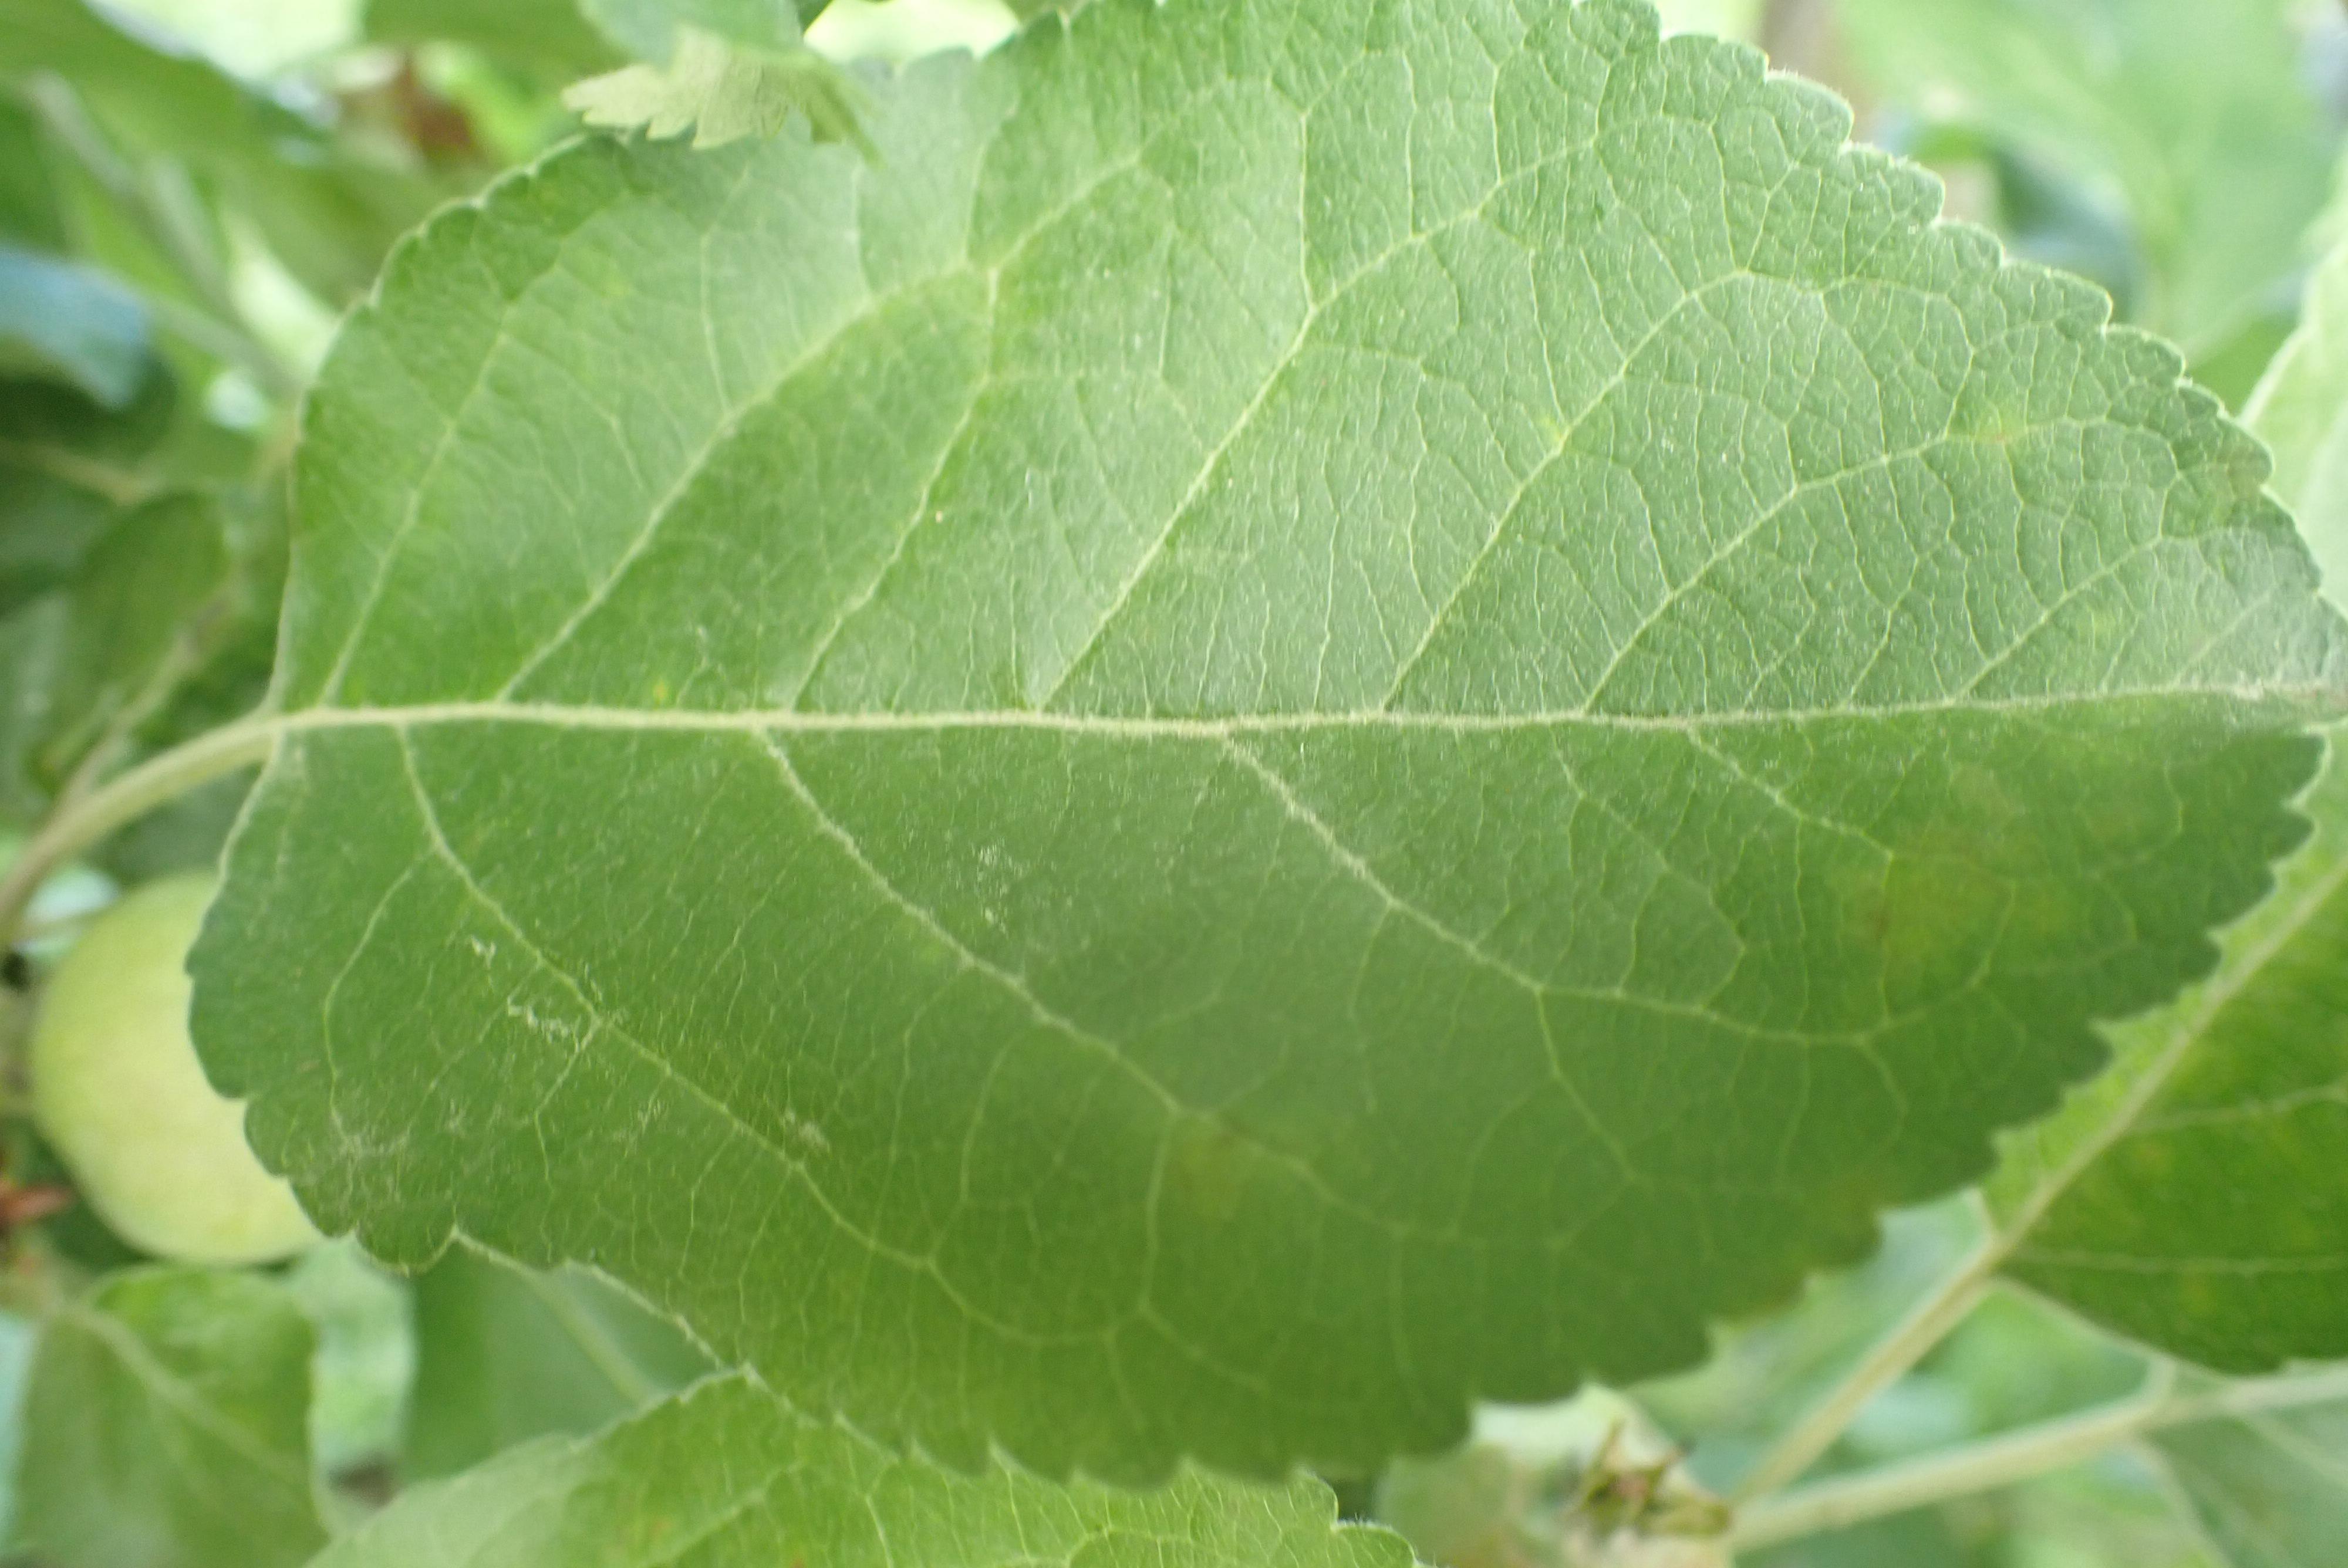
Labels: scab